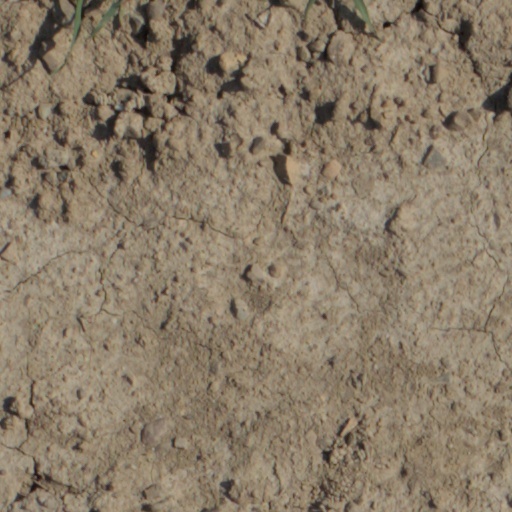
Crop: wheat